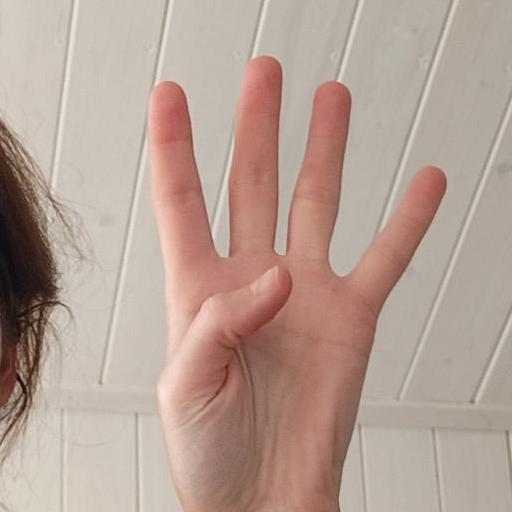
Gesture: four